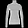
Label: Pullover